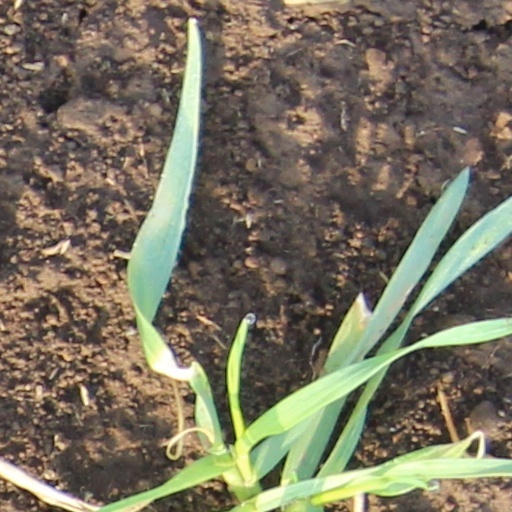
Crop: wheat